Gilbert Stuart

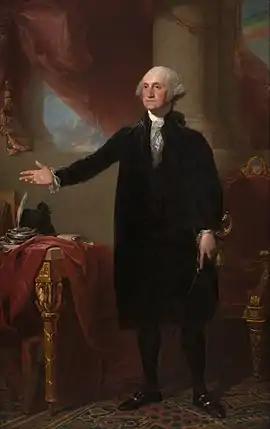
"Lansdowne portrait" of George 1797

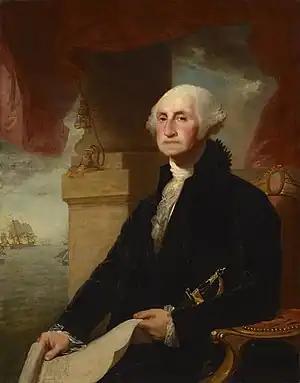
"George Washington (The Constable-Hamilton Portrait, 1797)" Crystal Bridges Museum of American Art, Bentonville, Arkansas.

Stuart painted Washington in a series of iconic portraits, each of them leading to a demand for copies and keeping him busy and highly paid for years. The most famous and celebrated of these likenesses, the "Athenaeum portrait," is portrayed on the United States one-dollar bill. Stuart painted about 50 reproductions of it. However, he avoided completing the original version. After finishing Washington's face, he kept it to make copies which he sold for $100 each. Thus, the original portrait remained in its unfinished state at the time of his death in 1828. An engraver at the US Bureau of Engraving and Printing, George Frederick Cumming Smillie, made an etching of the painting which was used on multiple banknotes. A vignette of the portrait appears on the 1899 2-dollar silver certificate, and the one dollar note of (1918 to 2023). United States one-dollar bills featured the image for decades (1918 to 2023).